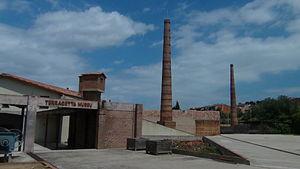
Le Musée Terracotta, situé à la Bisbal d'Empordà, est un musée de poterie et céramique industrielle inauguré en 1991.
La liste suivante des musées et collections du Baix Empordà traite des différents musées et collections qui existent dans la région du Baix Empordà.